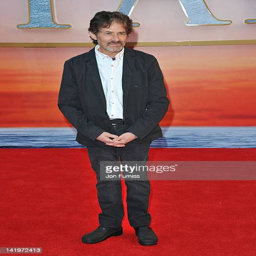
film score artist attends the world premiere